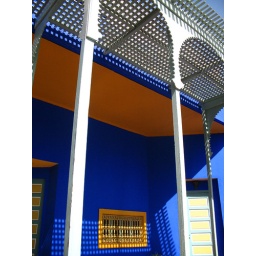
A building in Majorelle Gardens painted in Majorelle bleu, a shade of cobalt blue named after the garden's designer, Jacques Majorelle.